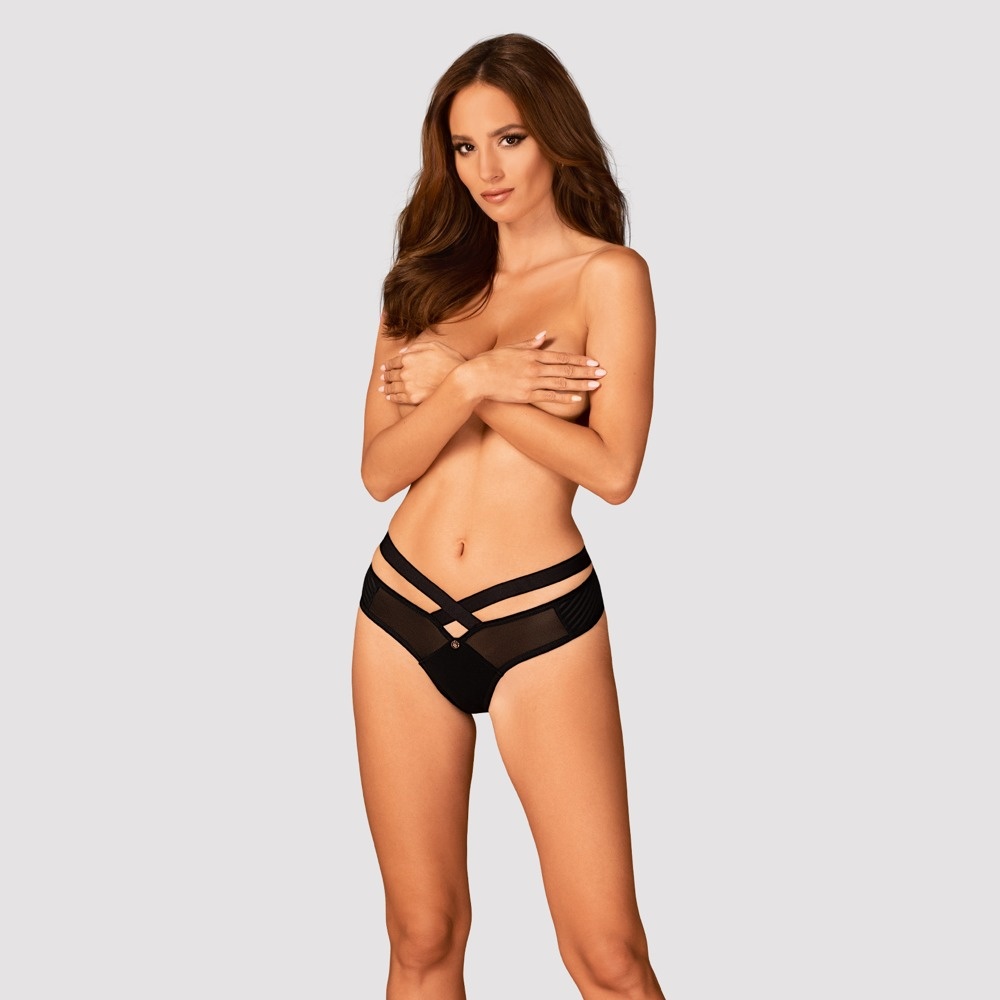
Slip Brasica
Stylische Transparenz mit Tragekomfort! Verführerisch geschnittener Slip Brasica von Obsessive in zarter schwarzer Transparenz mit blickdichten Details. Rundum weich und elastisch für vollen Komfort. Stylischer Bund mit vorne und hinten gekreuzten Stretchbändern. 90% Polyamid, 10% Elasthan. Achtung – Obsessive hat eine separate Größentabelle.
Brand: Obsessive
Category: Apparel & Accessories > Clothing > Lingerie > Women's Underpants > Briefs